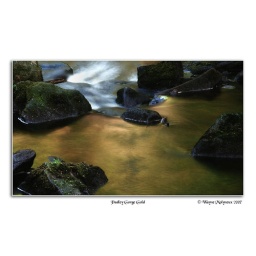
The sun filtering through the trees in Padley Gorge give a golden reflection.